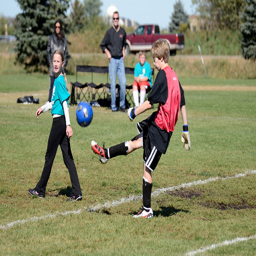
A boy that is kicking a soccer ball.
A boy kicks a ball while a girl looks on.
A boy kicks a blue soccer ball at a soccer park.
a boy is kicking a blue ball on the field as people look on
A boy kicking a soccer ball near a walking girl while others watch.